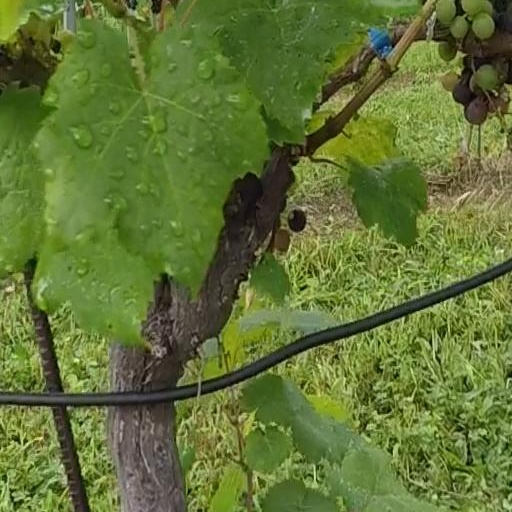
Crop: grape